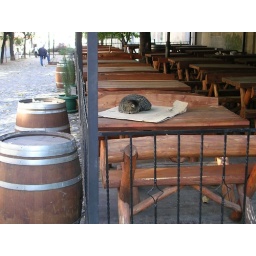
Cat sleeping at the bar across the street from me; normally they hang out underneath and catch the scraps